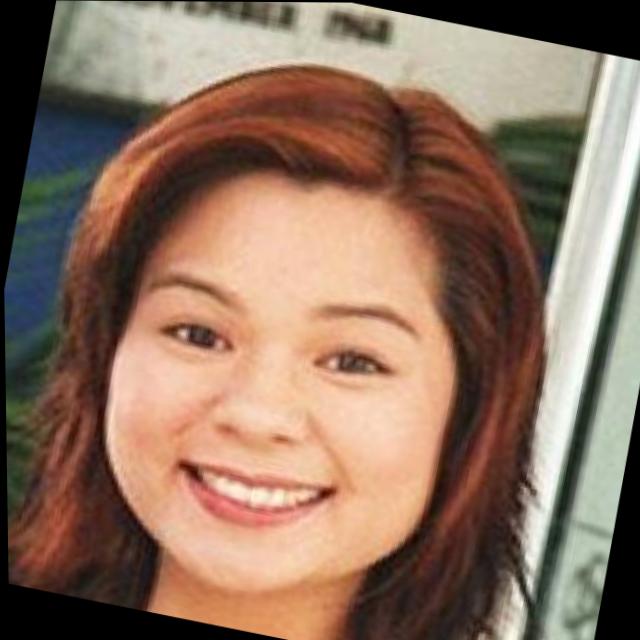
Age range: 21-44